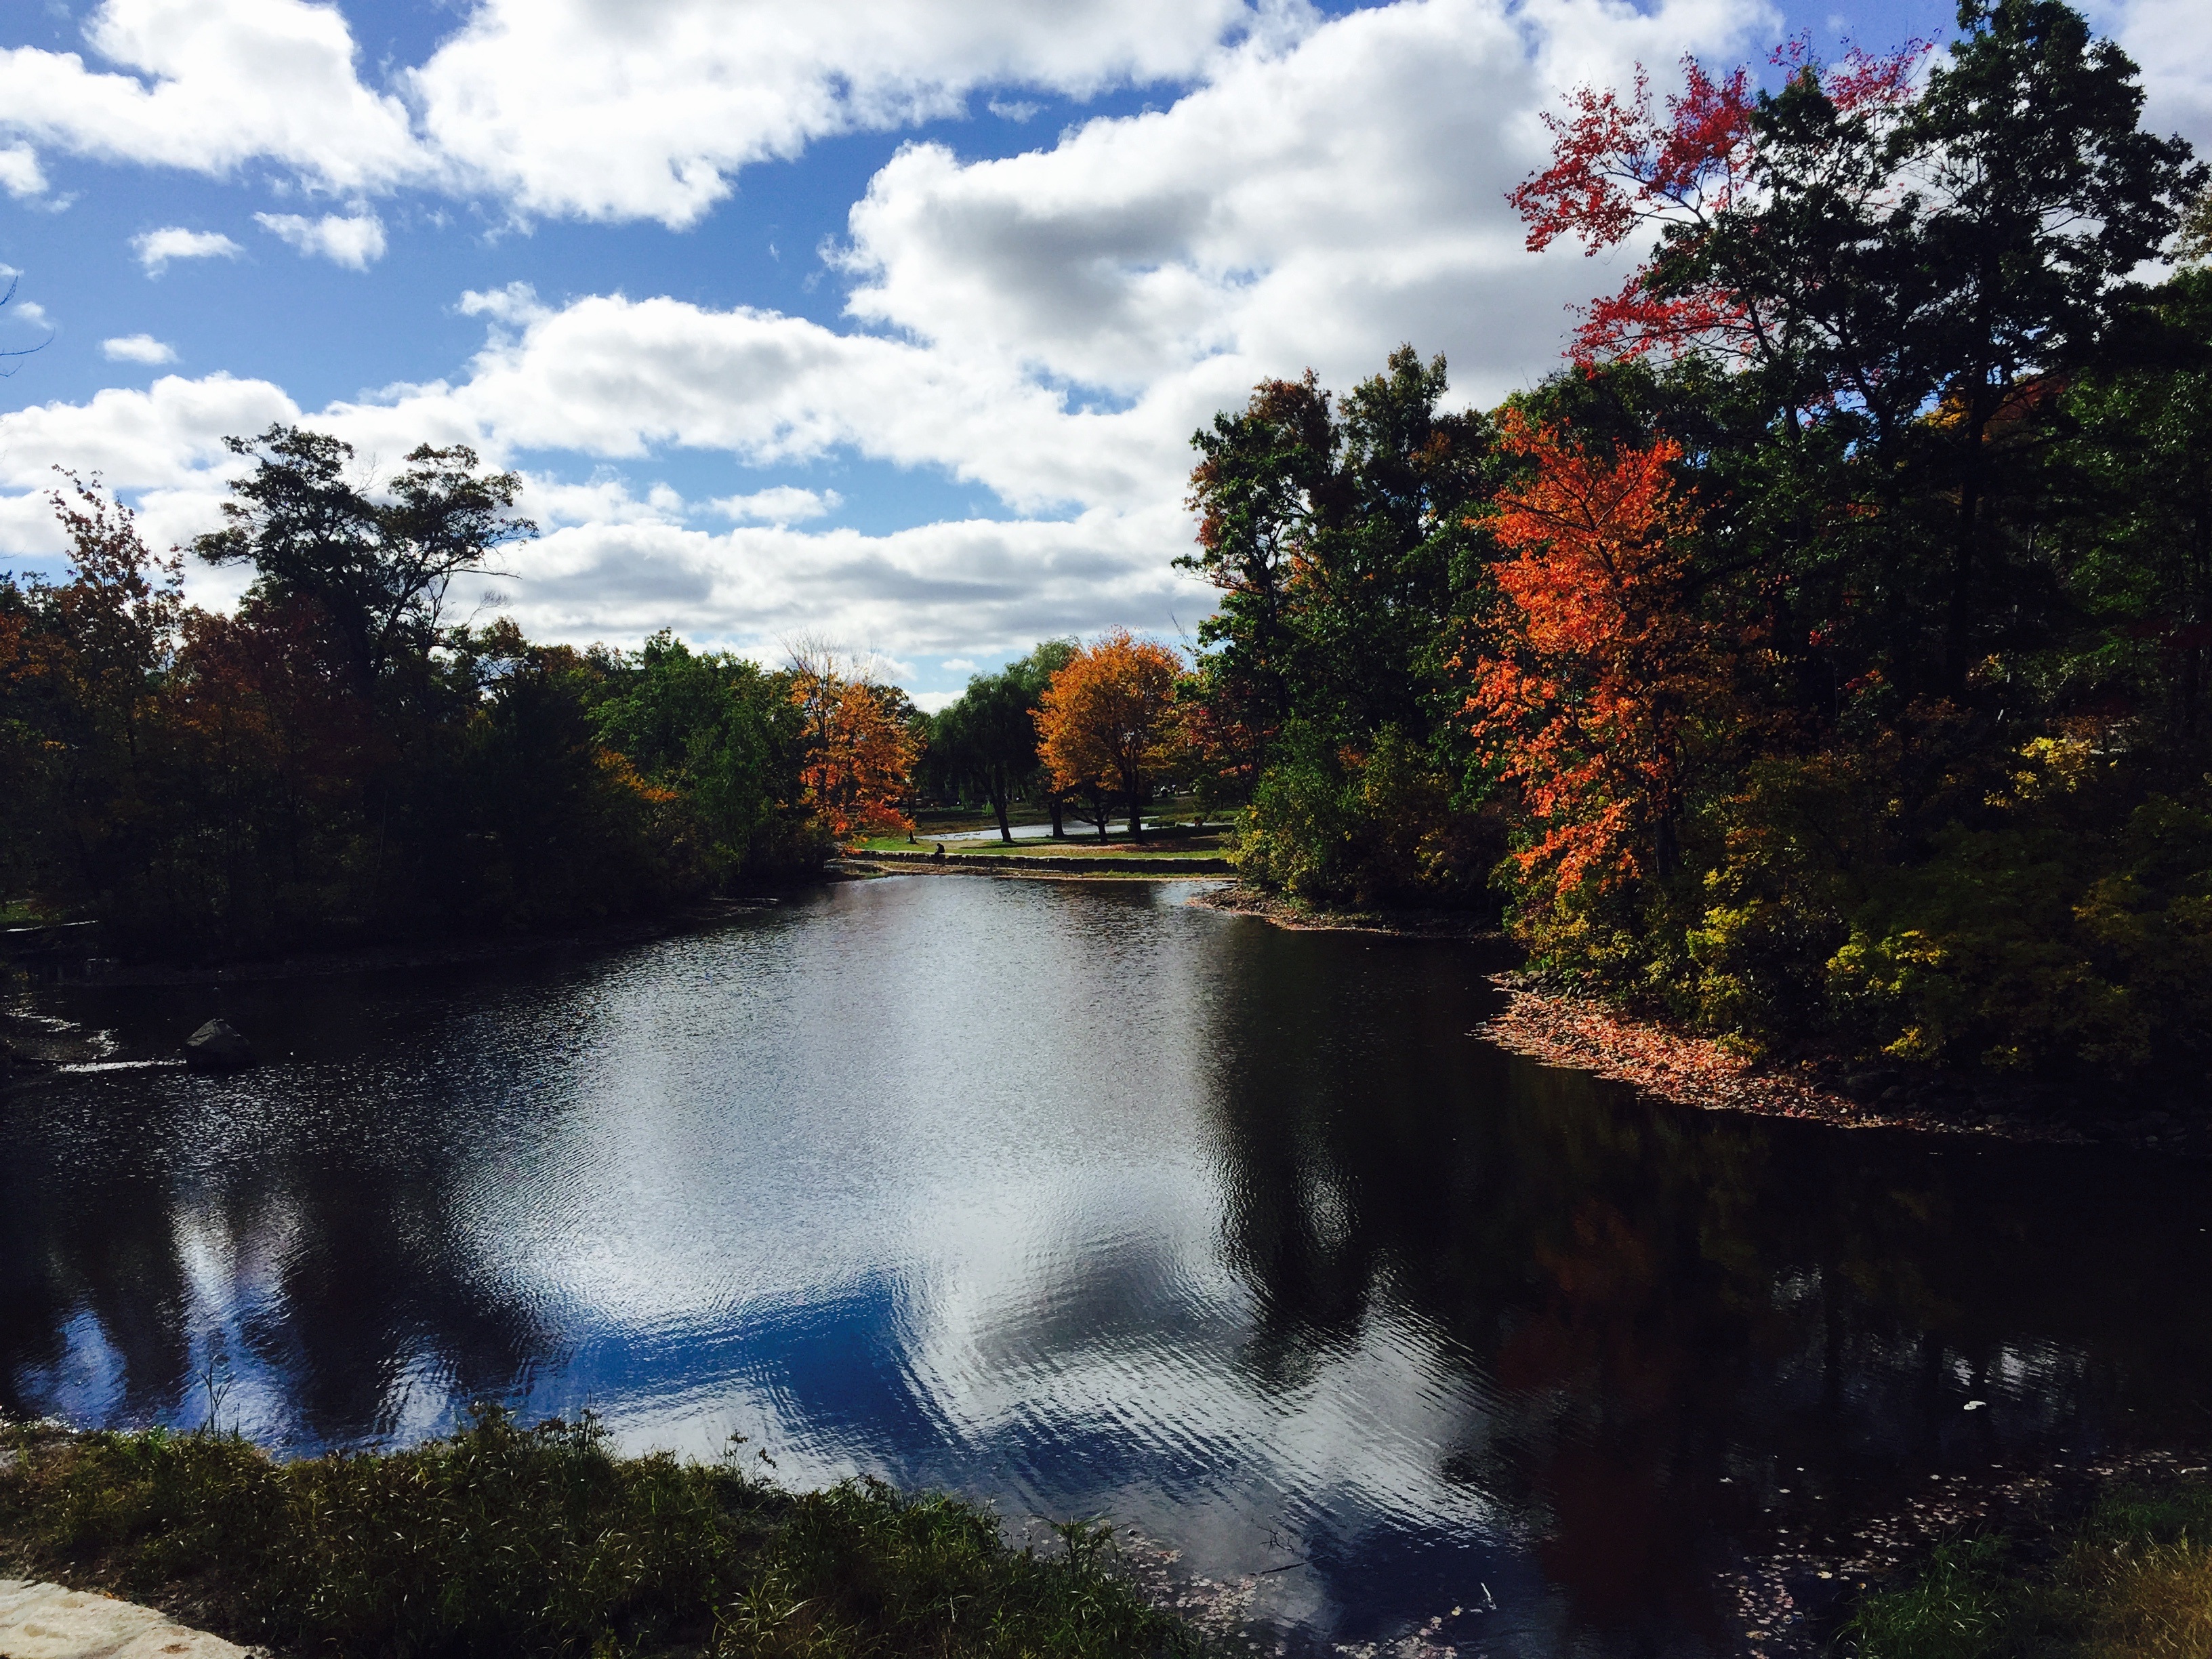
landscape, tree, water, nature, cloud, plant, leaf, fall, lake, river, canal, pond, foliage, reflection, autumn, park, reservoir, season, waterway, body of water, trees, rural area, fall trees, landform, water reflection, woody plant